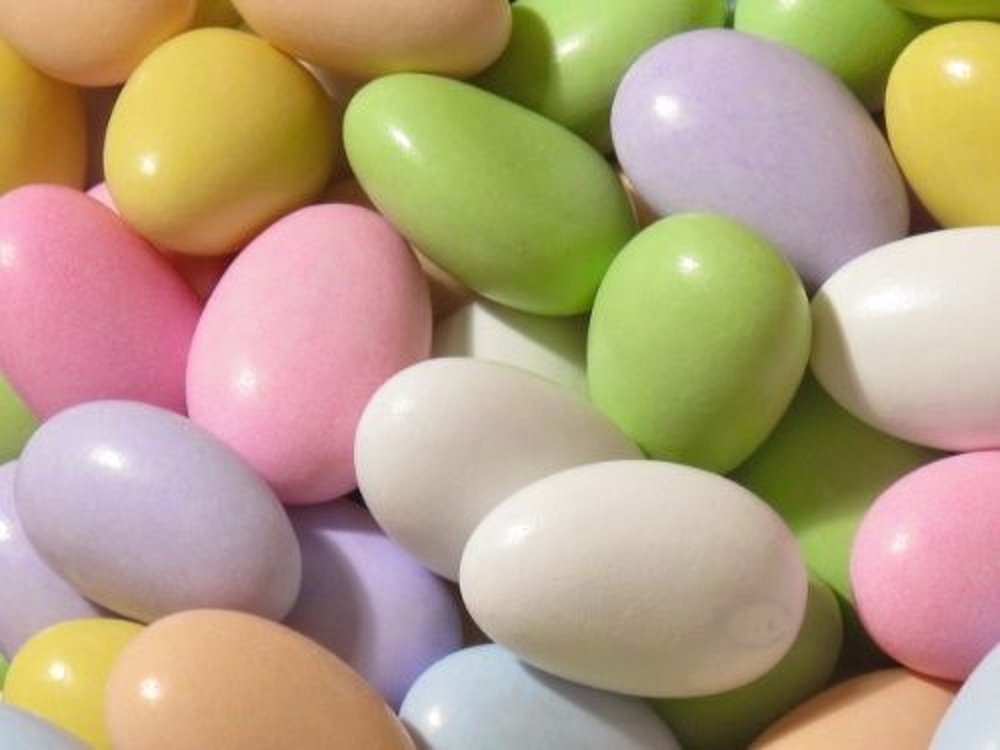
Item Name: Assorted Jordan Almonds Pastel Colors by Its Delish, 2 LBS Bulk | Sugared Almond Nut with Sweet Hard Candy Coating - Easter Eggs Wedding Favors, Bridal and Baby Showers, Party Buffets - Vegan & Kosher
Bullet Point 1: PASTEL JORDAN ALMONDS: Indulge in the delightful crunch and sweet taste of this hard almond candy. Our Jordan almonds come in brightly colored pastels that look beautiful as candy decorations in your home or at events.
Bullet Point 2: DAIRY-FREE AND VEGAN TREAT: Crafted from quality California almonds, this traditional wedding candy is certified kosher OU and completely dairy-free. These Jordan almonds are suitable for vegan diets too.
Bullet Point 3: LARGE QUANTITY PER PACKAGE: Choose the size you need for casual snacking or special holiday events. There are approximately 110 pieces per pound. We offer bulk quantities from 1-pound to 10-pound sizes.
Bullet Point 4: CLASSIC WEDDING CANDY: Serve an almond candy that is steeped in historical significance and tradition at your wedding, baby shower, or religious events. Jordan almonds are first documented in ancient Rome by the name, dragati.
Bullet Point 5: MADE IN THE USA: A family-owned business based in California, It’s Delish produces gourmet goods including candies, nuts, fruits, trail mixes, and spices; for the past two decades, our company prides itself on innovation, quality, value, and service.
Product Description: <p><b>Assorted Pastel Jordan Almonds by Its Delish, 2 LBS Bulk Bag</b></p> <p>Delight in the bright pastel colors and sweet taste of our traditional Jordan almonds by It’s Delish. Made with high-quality ingredients, our take on this classic candy features premium California almonds coated with hard candy shell. These decorative candies look beautiful as edible decorations at home or during events. Traditionally, Jordan almonds are served at weddings, baby showers, baptism, or christenings since ancient times in Rome or other countries in the Mediterranean. Add these classic candies to your wedding traditions by using them as favors or as part of your dessert buffet. Choose the size that suits your needs with about 110 pieces per pound. Dairy-free, these Jordan almonds are suitable for vegan and kosher diets. More so, while most manufacture these with a polish that has insect ingredients, ours is bug-free, making them certified kosher and vegan. Stock up and enjoy!</p> <b>About It's Delish!</b> <p></p>It's Delish was established in 1992 and is located in North Hollywood, California. It's Delish is a food manufacturer and distributor who produces over 500 gourmet food products including licorice, sour belts, taffies, caramels, Jordan almonds, chocolates, nuts, fruits, trail mixes, spices, and the spice blends. It's Delish also produces organics and all natural products. We give you the opportunity to order from the factory direct!<p></p>It’s Delish! prides itself on the four pillars that are at the foundation of everything we do.<p></p>Innovation - Quality - Value - Service
Value: 32.0
Unit: Ounce

Price: 22.99